John Morris and Sons Salford

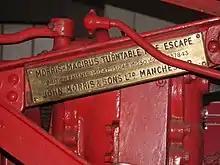
Morris-Magirus turntable fire escape, Australia

John Morris senior invented and patented his Morris instantaneous coupling for fire hoses in 1876. (1876: Hose-Coupling, No.175,232). Not only was coupling instantaneous but the water flow was much less restricted. It became a British Standard coupling (BS 336) at the time of the Second World War, and is now known as British Instantaneous.